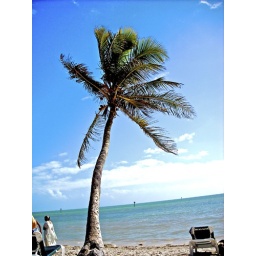
The only palm tree that wasn't part of a cluster. This was taken on a beach in Key West, Florida.